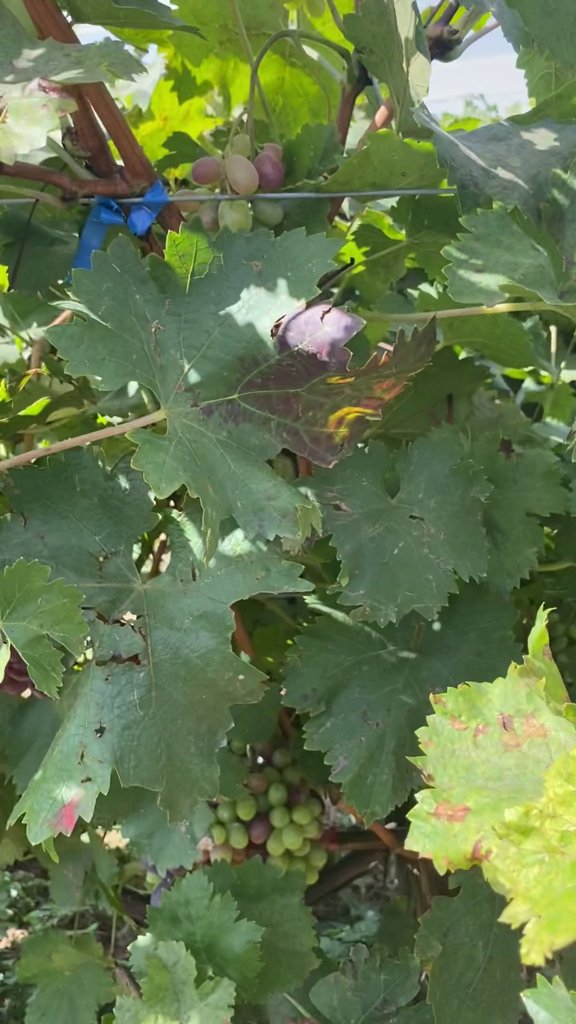
Berries visible: 45
Grape clusters: 2